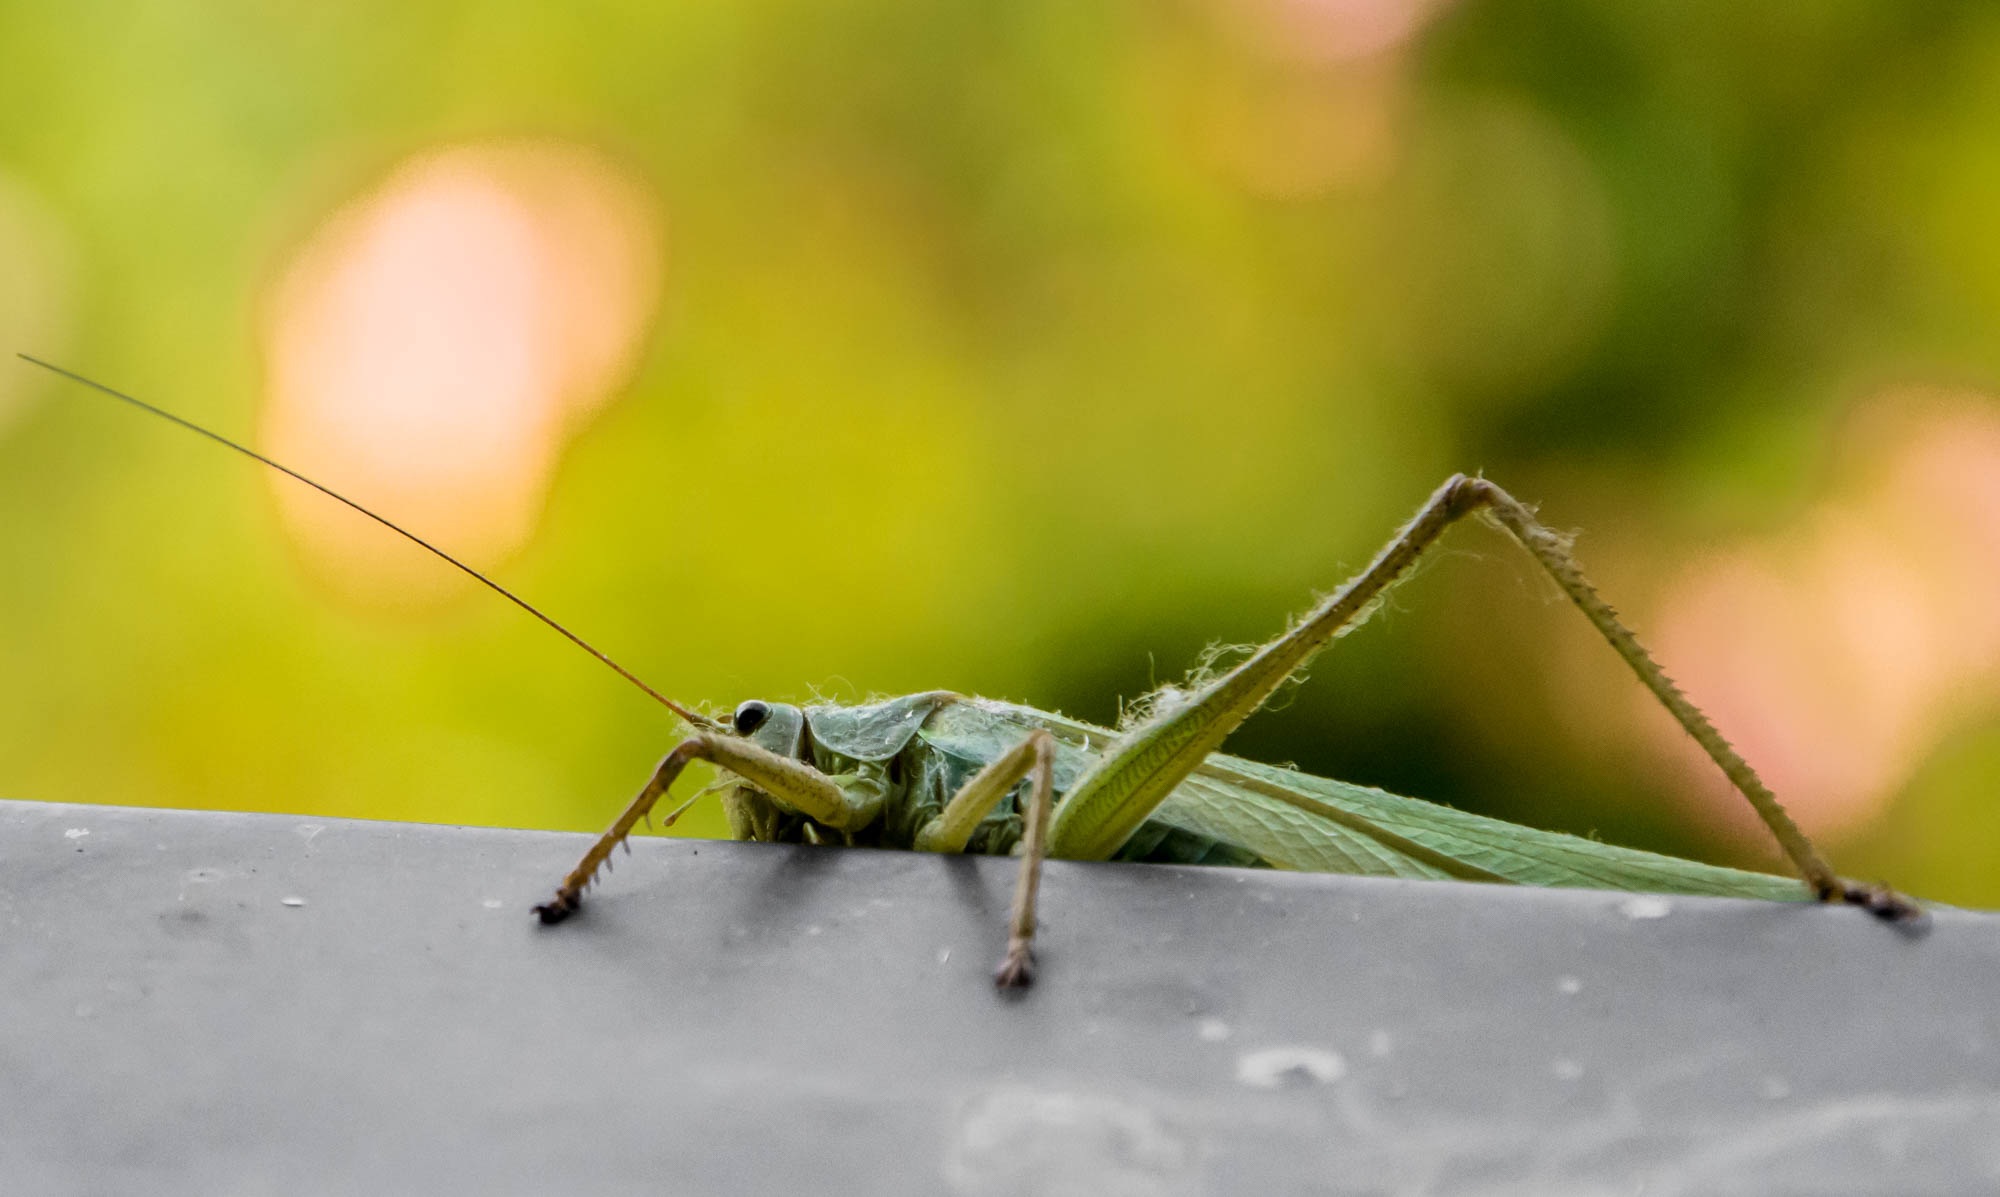
nature, wing, photography, leaf, green, insect, fauna, invertebrate, close up, animals, grasshopper, macro photography, arthropod, plant stem, net winged insects, cricket like insect